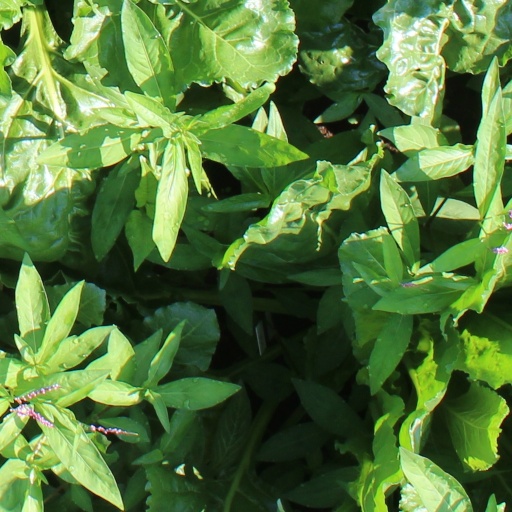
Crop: sugar beet